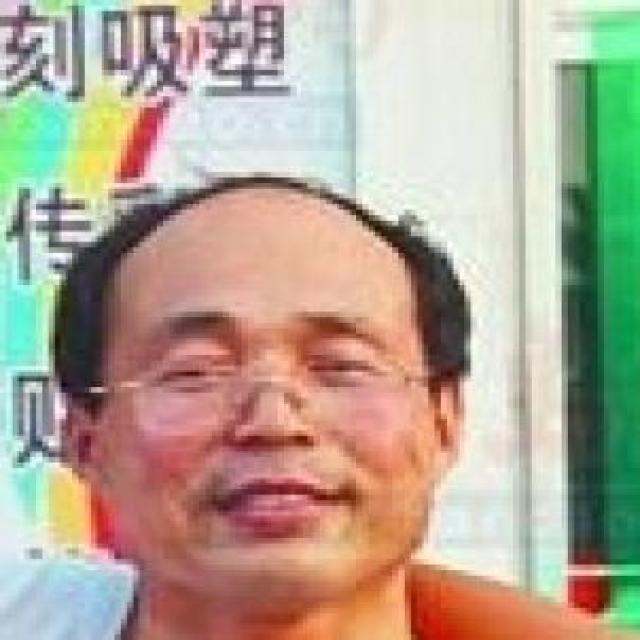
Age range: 45-64